Moundridge, Kansas

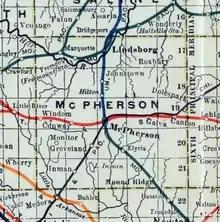
1915 Railroad Map of McPherson County

For millennia, the Great Plains of North America were inhabited by nomadic Native Americans. From the 16th to the 18th century, the Kingdom of France claimed ownership of large parts of North America. In 1762, after the French and Indian War, France secretly ceded New France to Spain, under the terms of the Treaty of Fontainebleau.